Martin Chávez

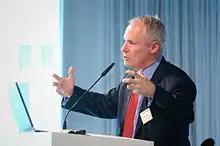
Chávez speaking in 2011

In March 2010, Chávez, was appointed Executive Director of ICLEI Local Governments for Sustainability USA. Chávez had served on ICLEI USA's Board of Directors and was recognized nationally as a "green mayor" during his tenure in Albuquerque. Chavez leads a staff of 52 ICLEI USA employees, based in six regional offices: Boston, Atlanta, Chicago, Houston, Oakland, and Seattle. In addition to these responsibilities Chávez also speaks at many conferences including George Mason University's Washington Youth Summit on the Environment in 2011.